Battle of the Downs

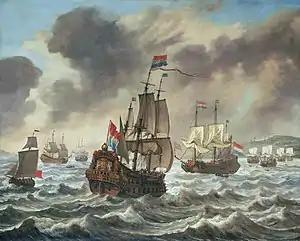
"Before the Battle of the Downs" by Reinier Nooms, "circa" 1639, depicting the Dutch blockade off the English coast, the vessel shown is the "Aemilia", Tromp's flagship.

The Spanish, whose priority was to protect the troops, not to endanger them by continuing the battle, took refuge in The Downs, an anchorage between the English ports of Dover and Deal, near an English squadron commanded by Vice-Admiral John Pennington. Ocquendo ordered 13 of his Dunkirker squadron, composed of light, fast frigates, to head north at night round the Goodwin Sands; although the Dutch later sealed this exit, they arrived in Dunkirk with 3,000 troops and all the bullion intended to pay the Army of Flanders. Ultimately, the Spanish calculated 6,000 troops had been landed, with 1,500 captured by the Dutch and another 1,500 either killed or interned in England, which allowed Ocquendo to later claim he had largely achieved the objectives set.